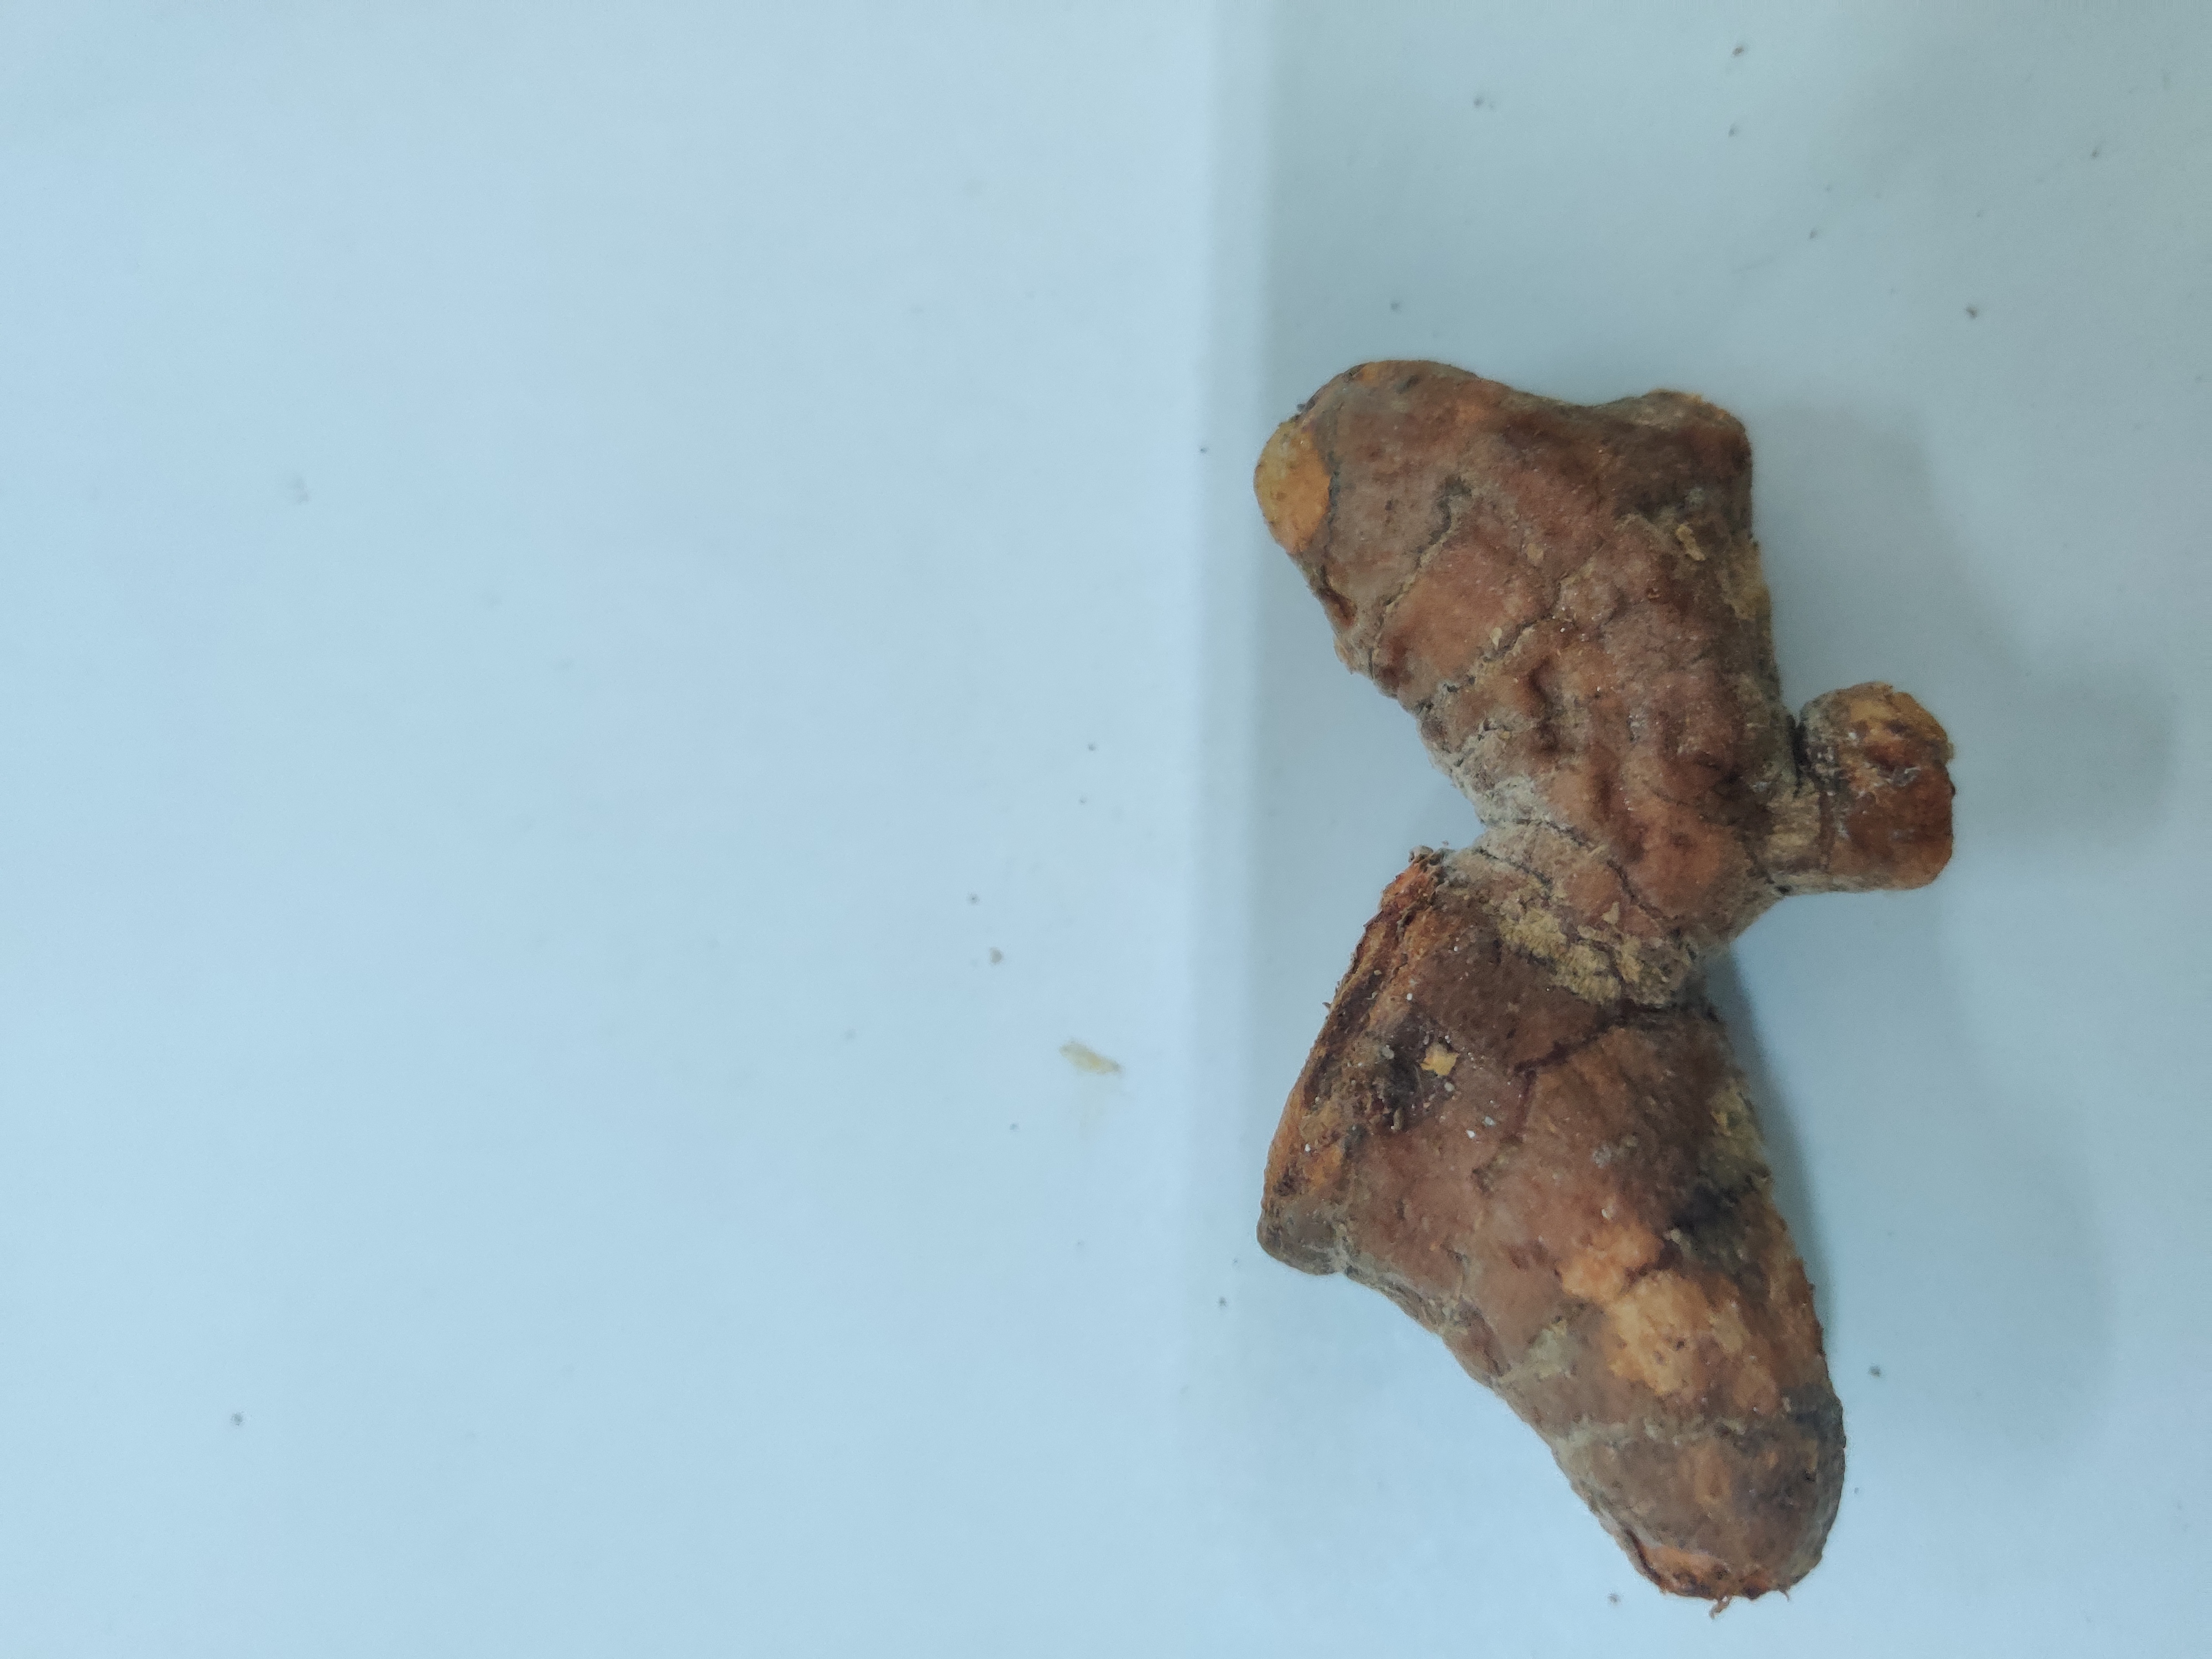
Crop: Turmeric
Condition: Severely Damaged